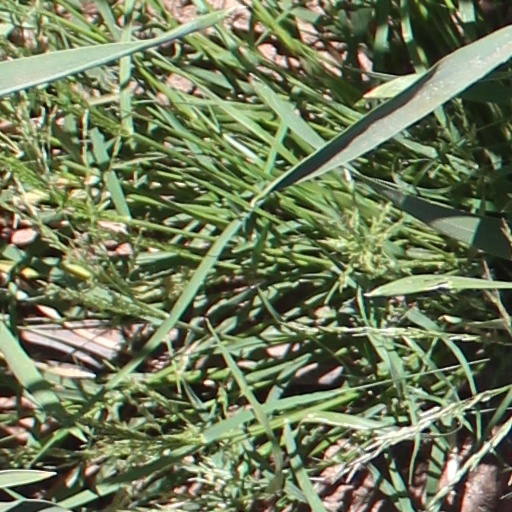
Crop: wheat